Daniele De Rossi

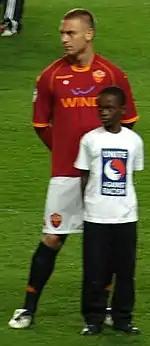
De Rossi with Roma in 2008

In the 2006–07 season, De Rossi continued to be a decisive player for the team, scoring from 40 yards against Fiorentina on 5 November 2006, with Sébastien Frey in goal. This was the first of three goals of the night for Roma, as they won the match 3–1. He also scored the lone Roma goal in Roma's Champions League quarter-final defeat against Manchester United in the 2006–07 season. On 9 May 2007, De Rossi scored in Roma's 6–2 first leg victory of the 2007 Coppa Italia final over Internazionale, as Roma went on to win the trophy on aggregate.